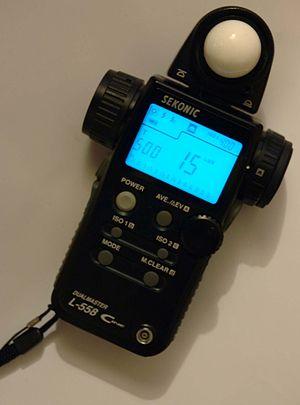
Un luminancemètre est un appareil de mesure utilisé en photométrie pour mesurer la luminance d'une surface.